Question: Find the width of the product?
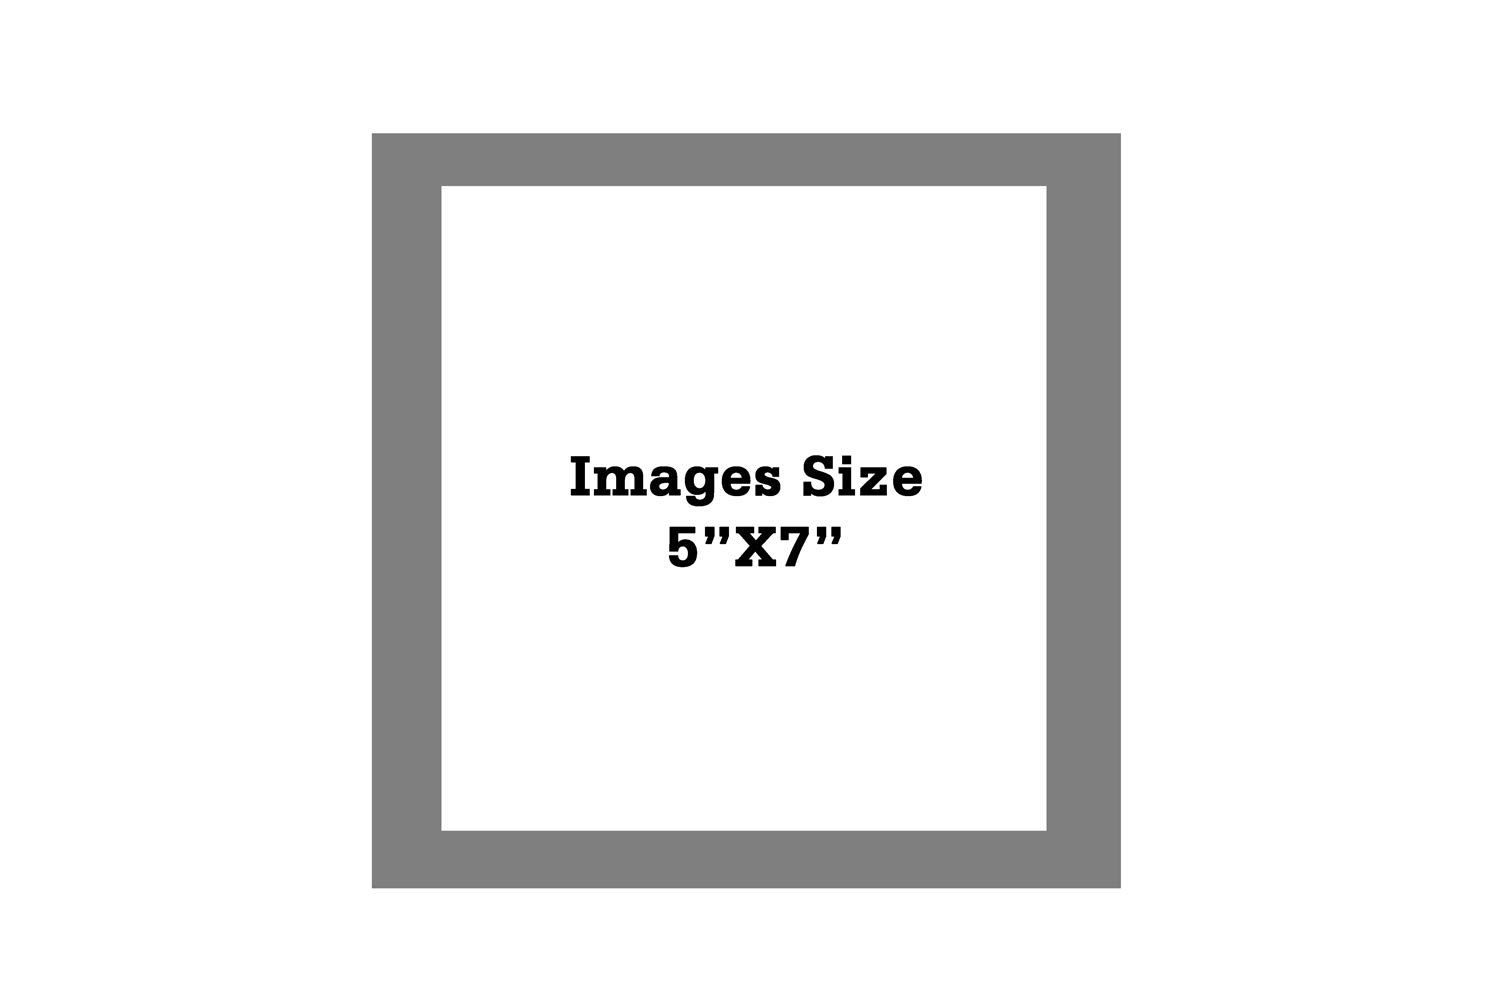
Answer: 5.0 inch